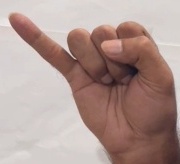
ASL sign: J